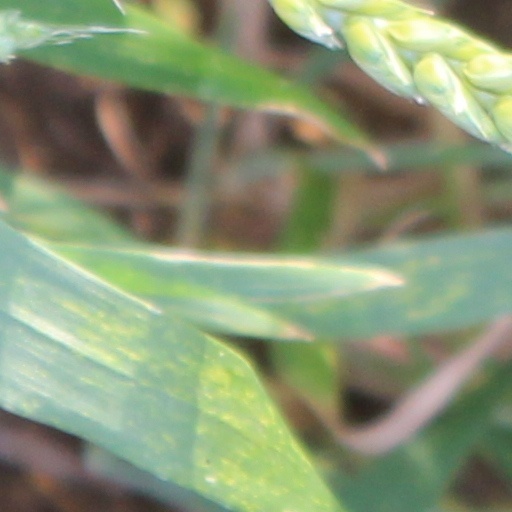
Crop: wheat